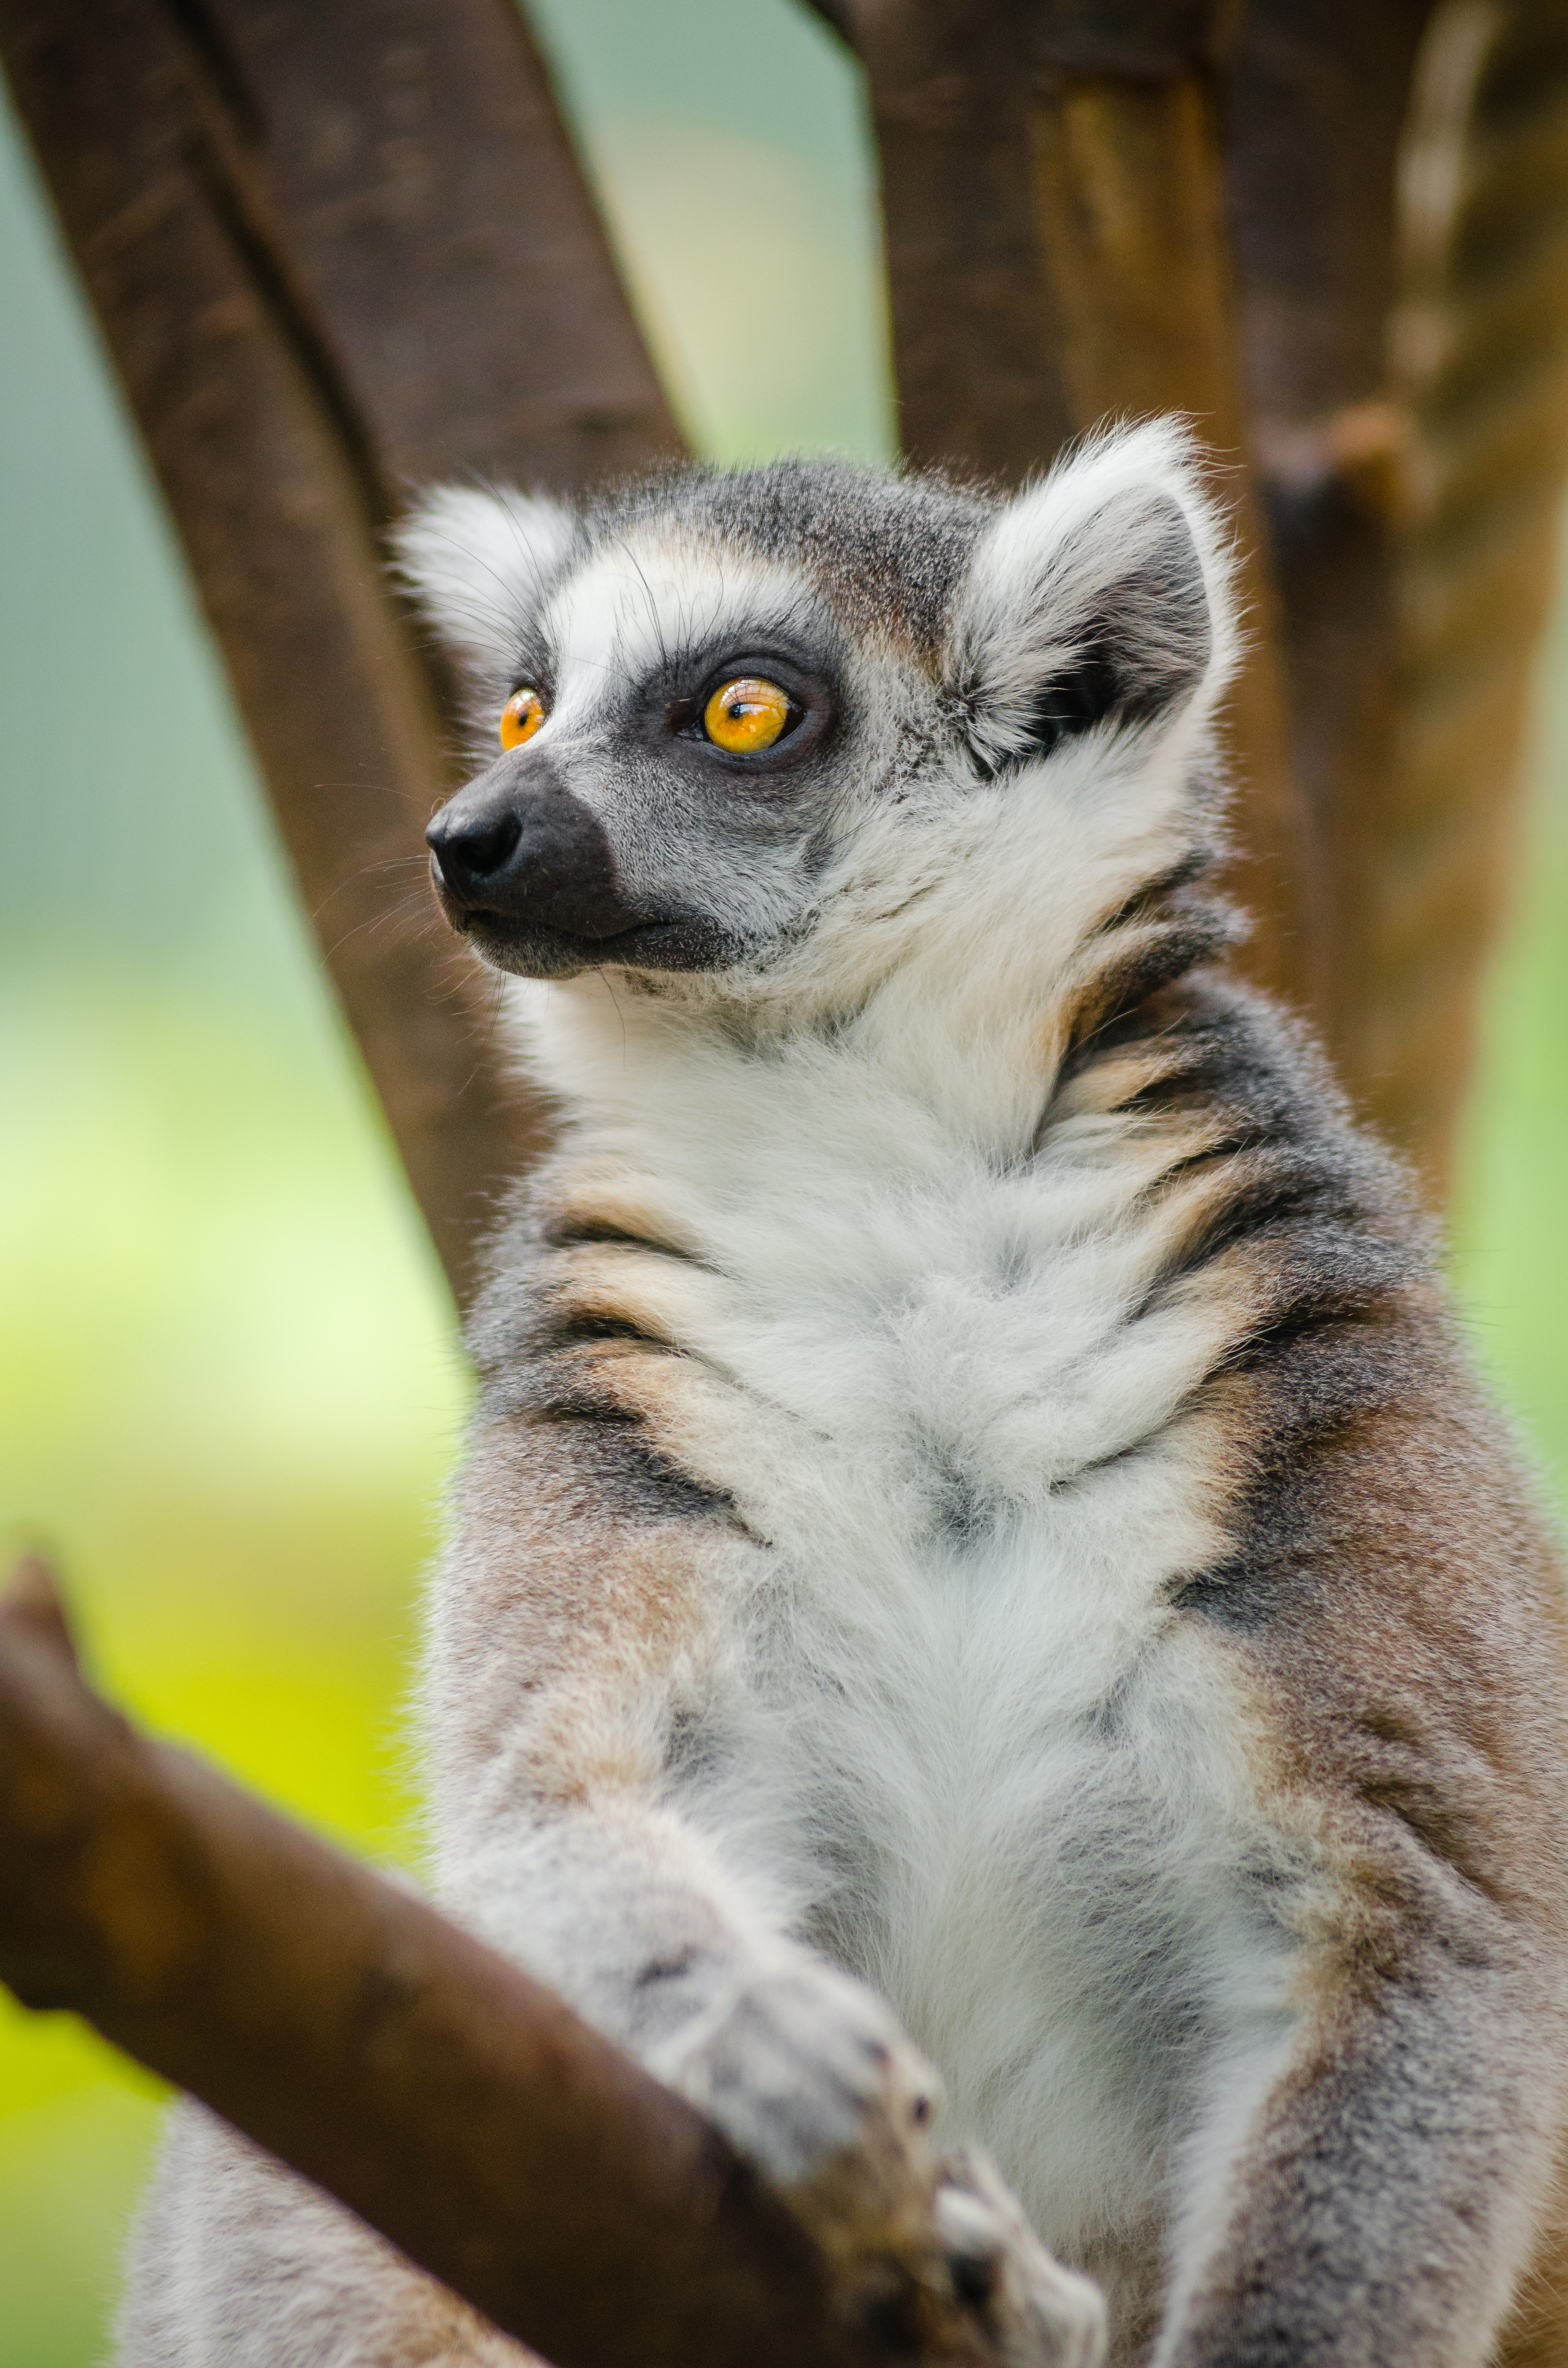
animal, wildlife, zoo, mammal, fauna, primate, close up, whiskers, madagascar, vertebrate, lemur